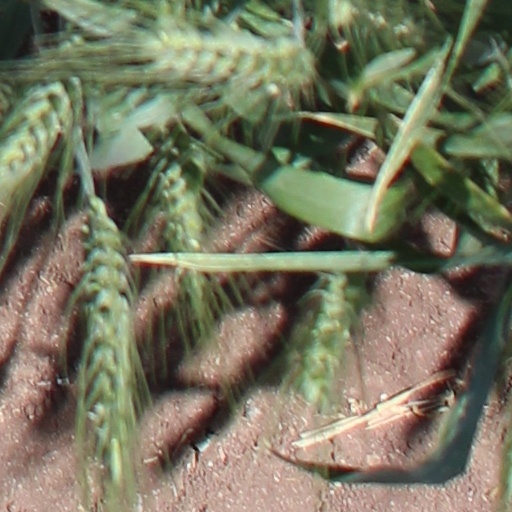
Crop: wheat